Sanel Kapidžić

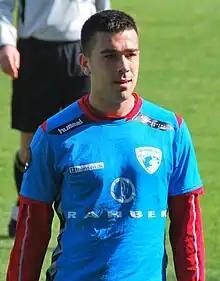
Kapidžić with FC Fredericia

Sanel Kapidžić (born 14 April 1990) is a Danish former professional footballer who played as a forward who is currently the assistant coach of Vatanspor.